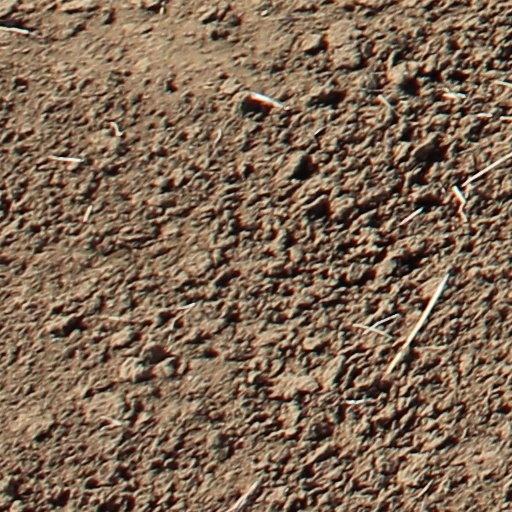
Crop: wheat